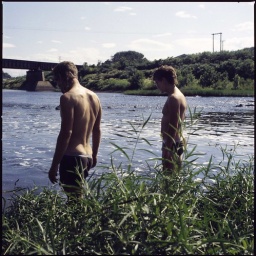
Cody and Johnny river swimming in Cumberland Maryland after a dirty 16 hour train ride.